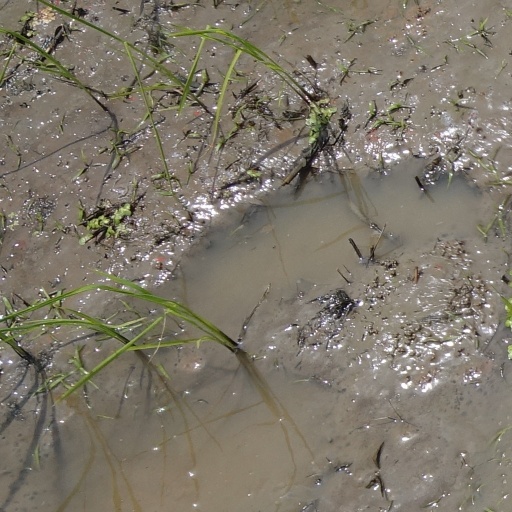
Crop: rice